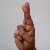
The image shows a hand gesture representing the letter 'R' in Indian Sign Language.